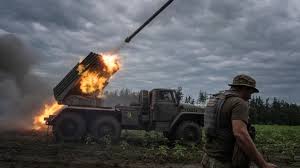
Label: Tornado